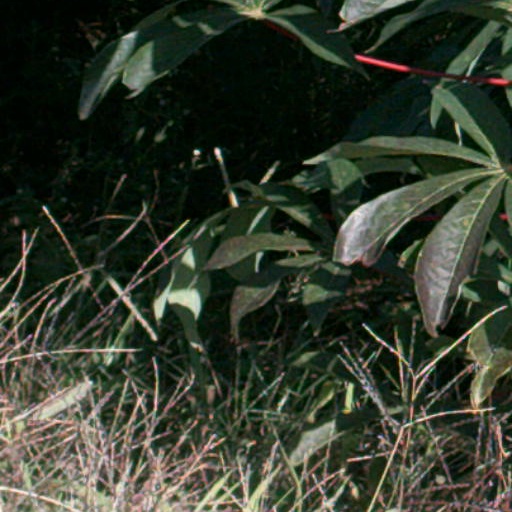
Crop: cassava